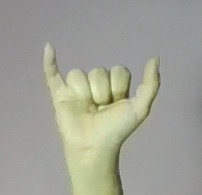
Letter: ya